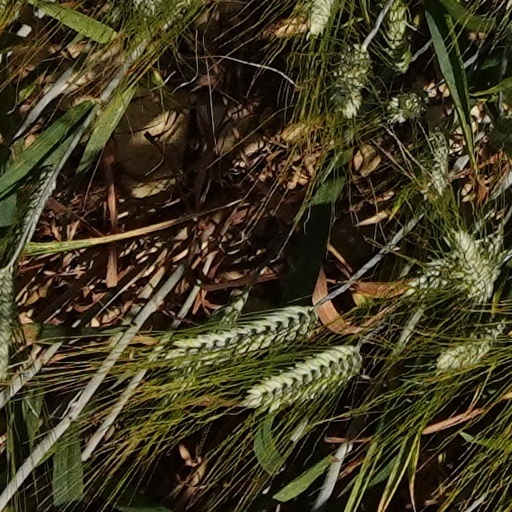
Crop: wheat